Which point is corresponding to the reference point?
Reference image:
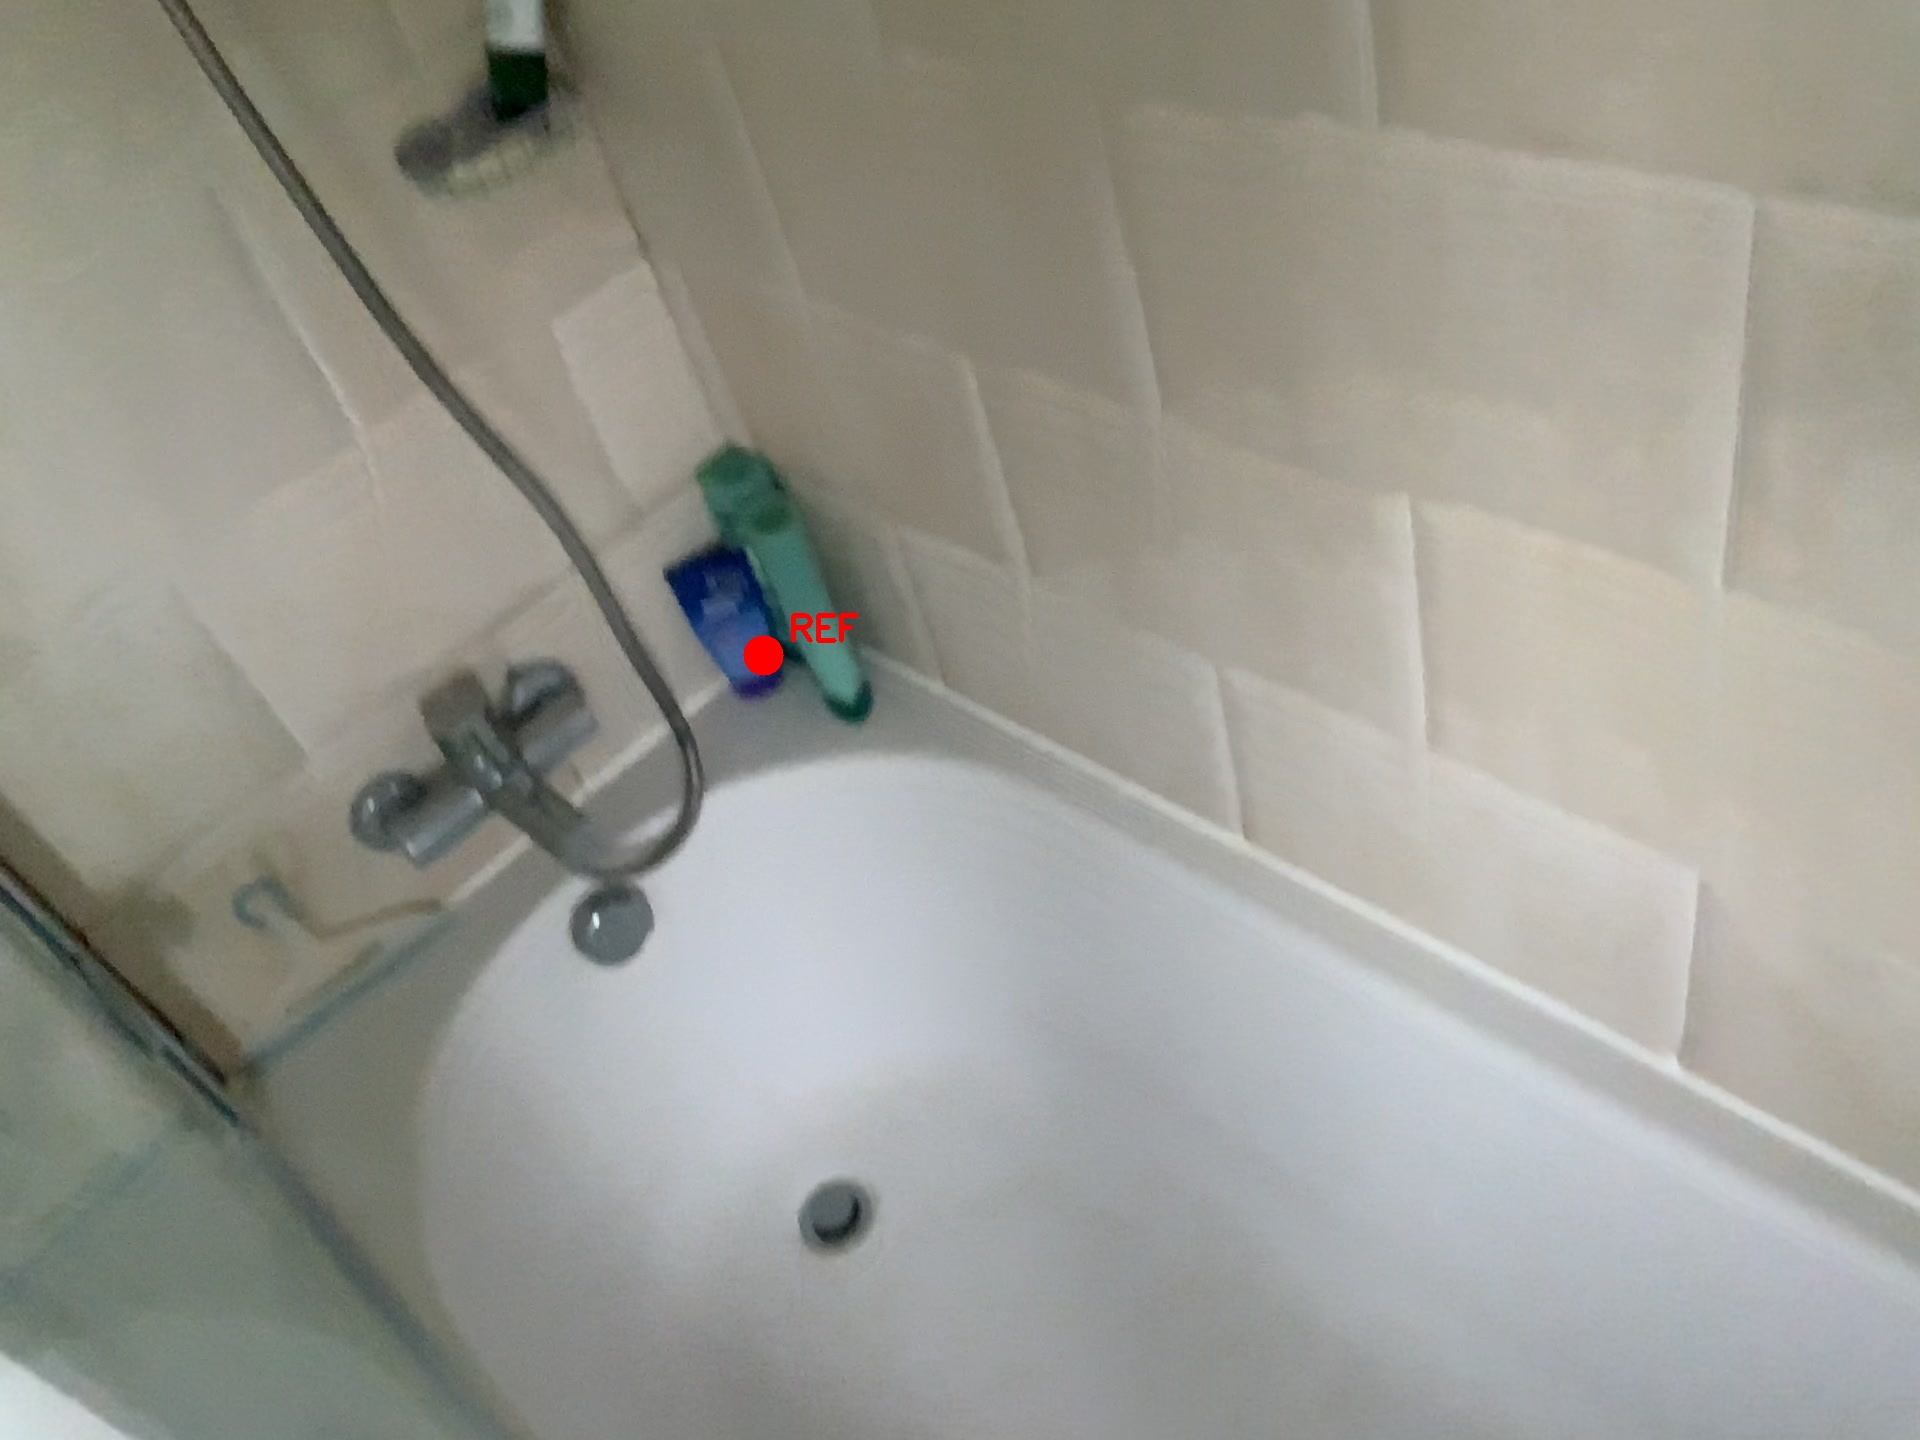
Option image:
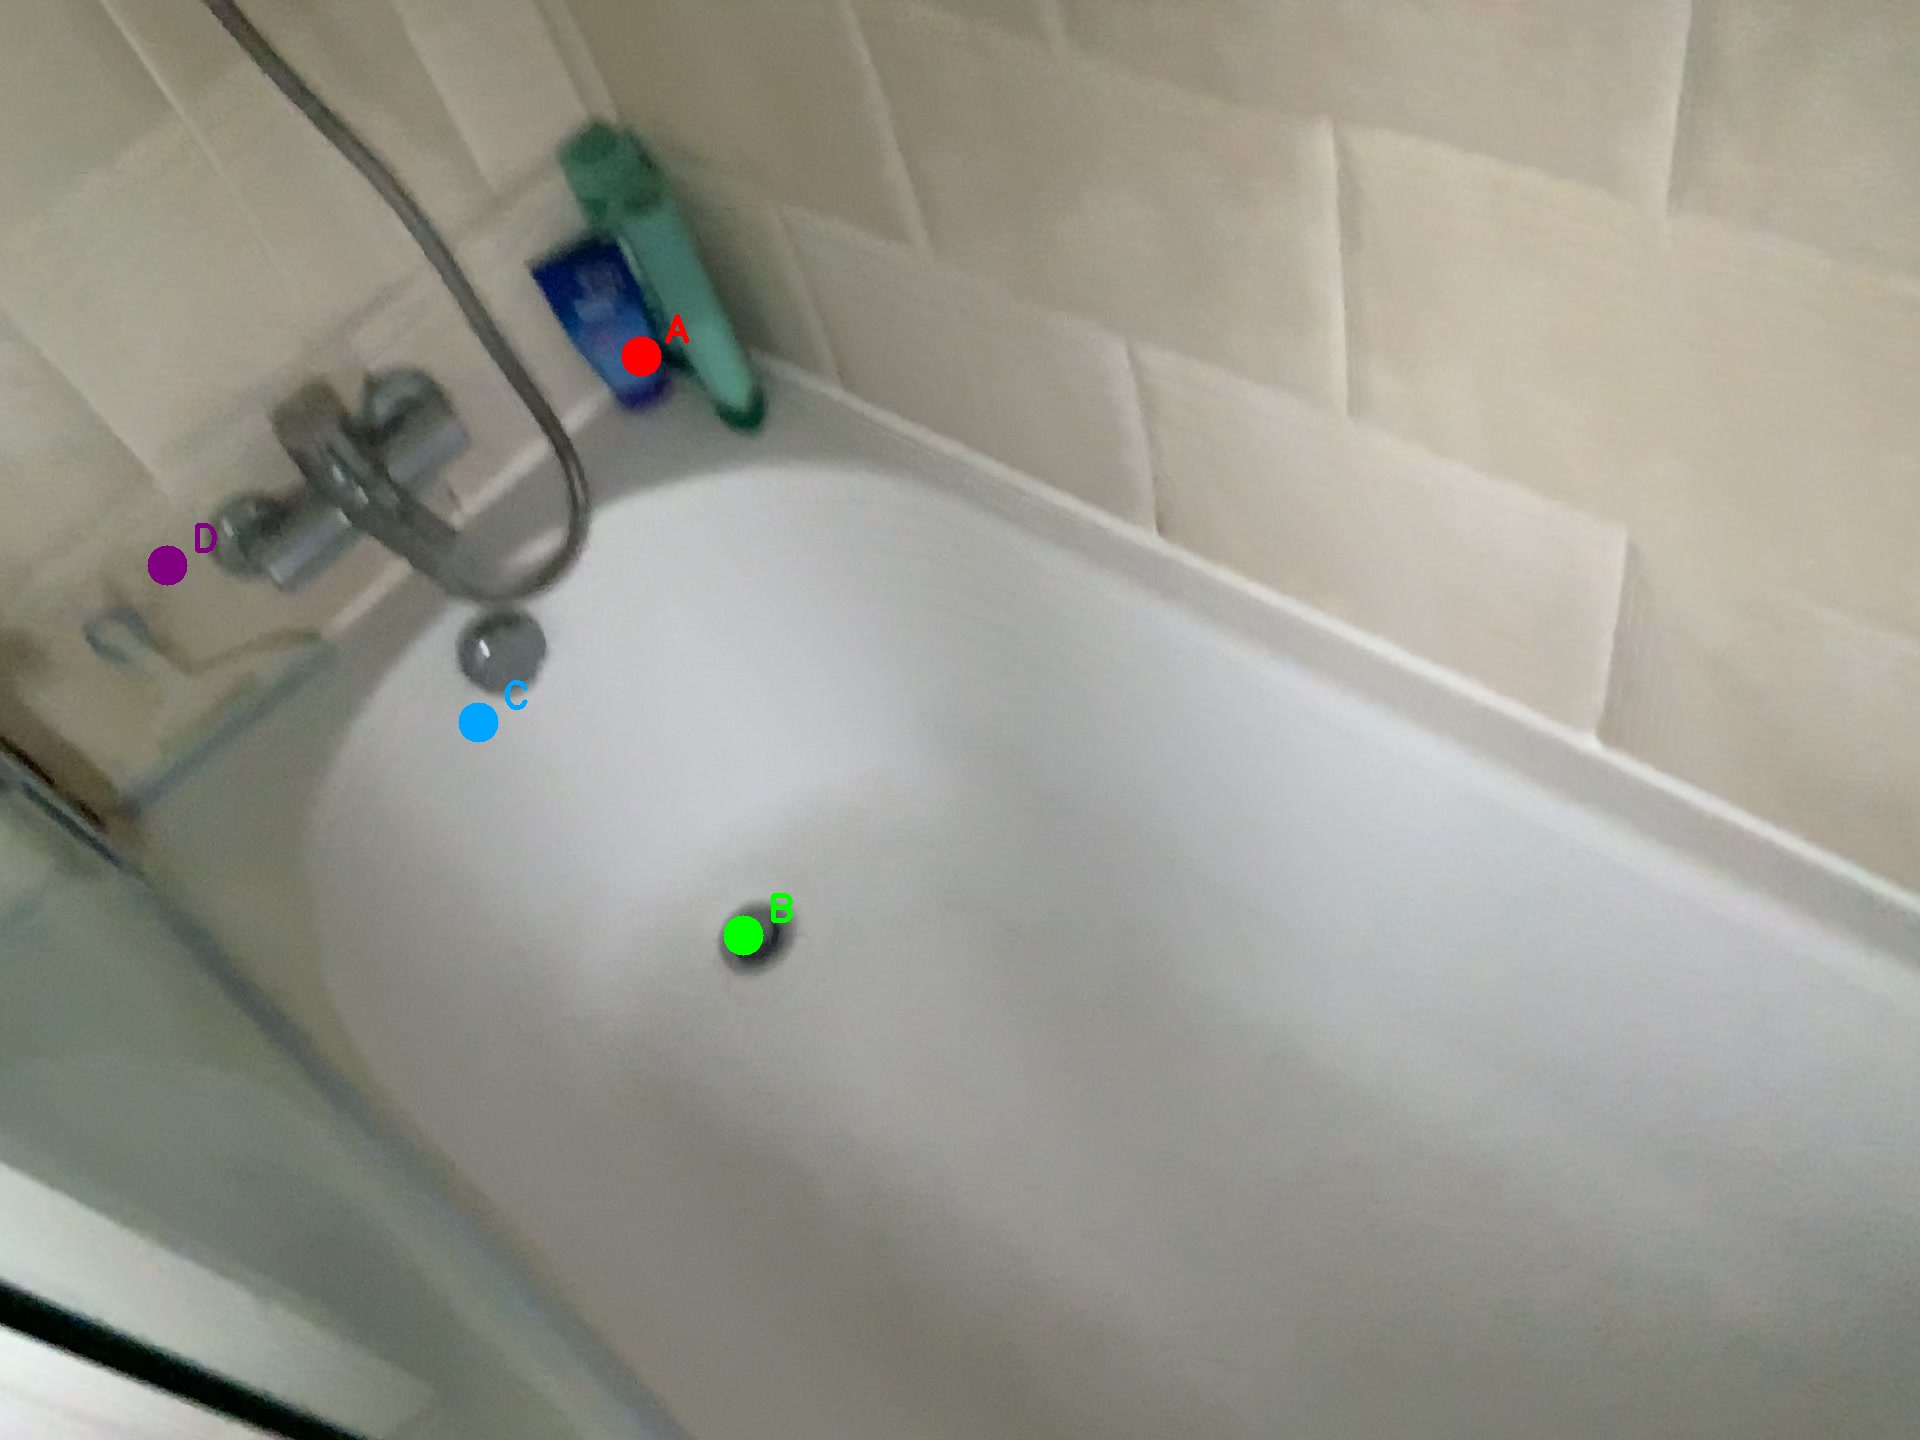
Choices:
Point A
Point B
Point C
Point D
Answer: (A)